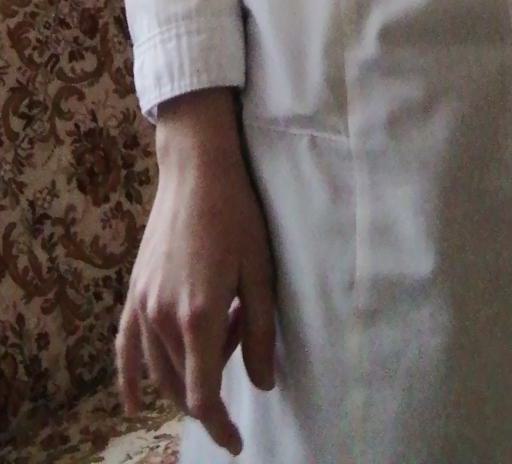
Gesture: no_gesture